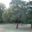
Label: oak_tree